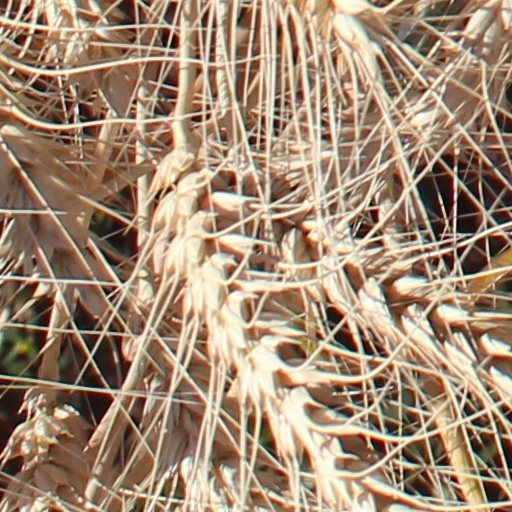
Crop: wheat